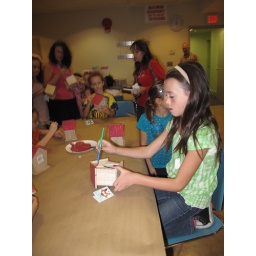
pumpkin bowling and in the dog house